Eclogue 4

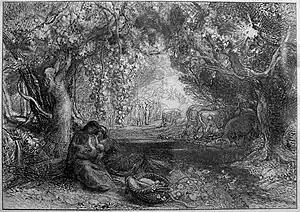
Samuel Palmer's pencil black and white landscape study, "Eclogue IV: Thy Very Cradle Quickens" (1876)

Eclogue 4, also known as the Fourth Eclogue, is a Latin poem by the Roman poet Virgil. The poem is dated to 40 BC by its mention of the consulship of Virgil's patron Gaius Asinius Pollio.